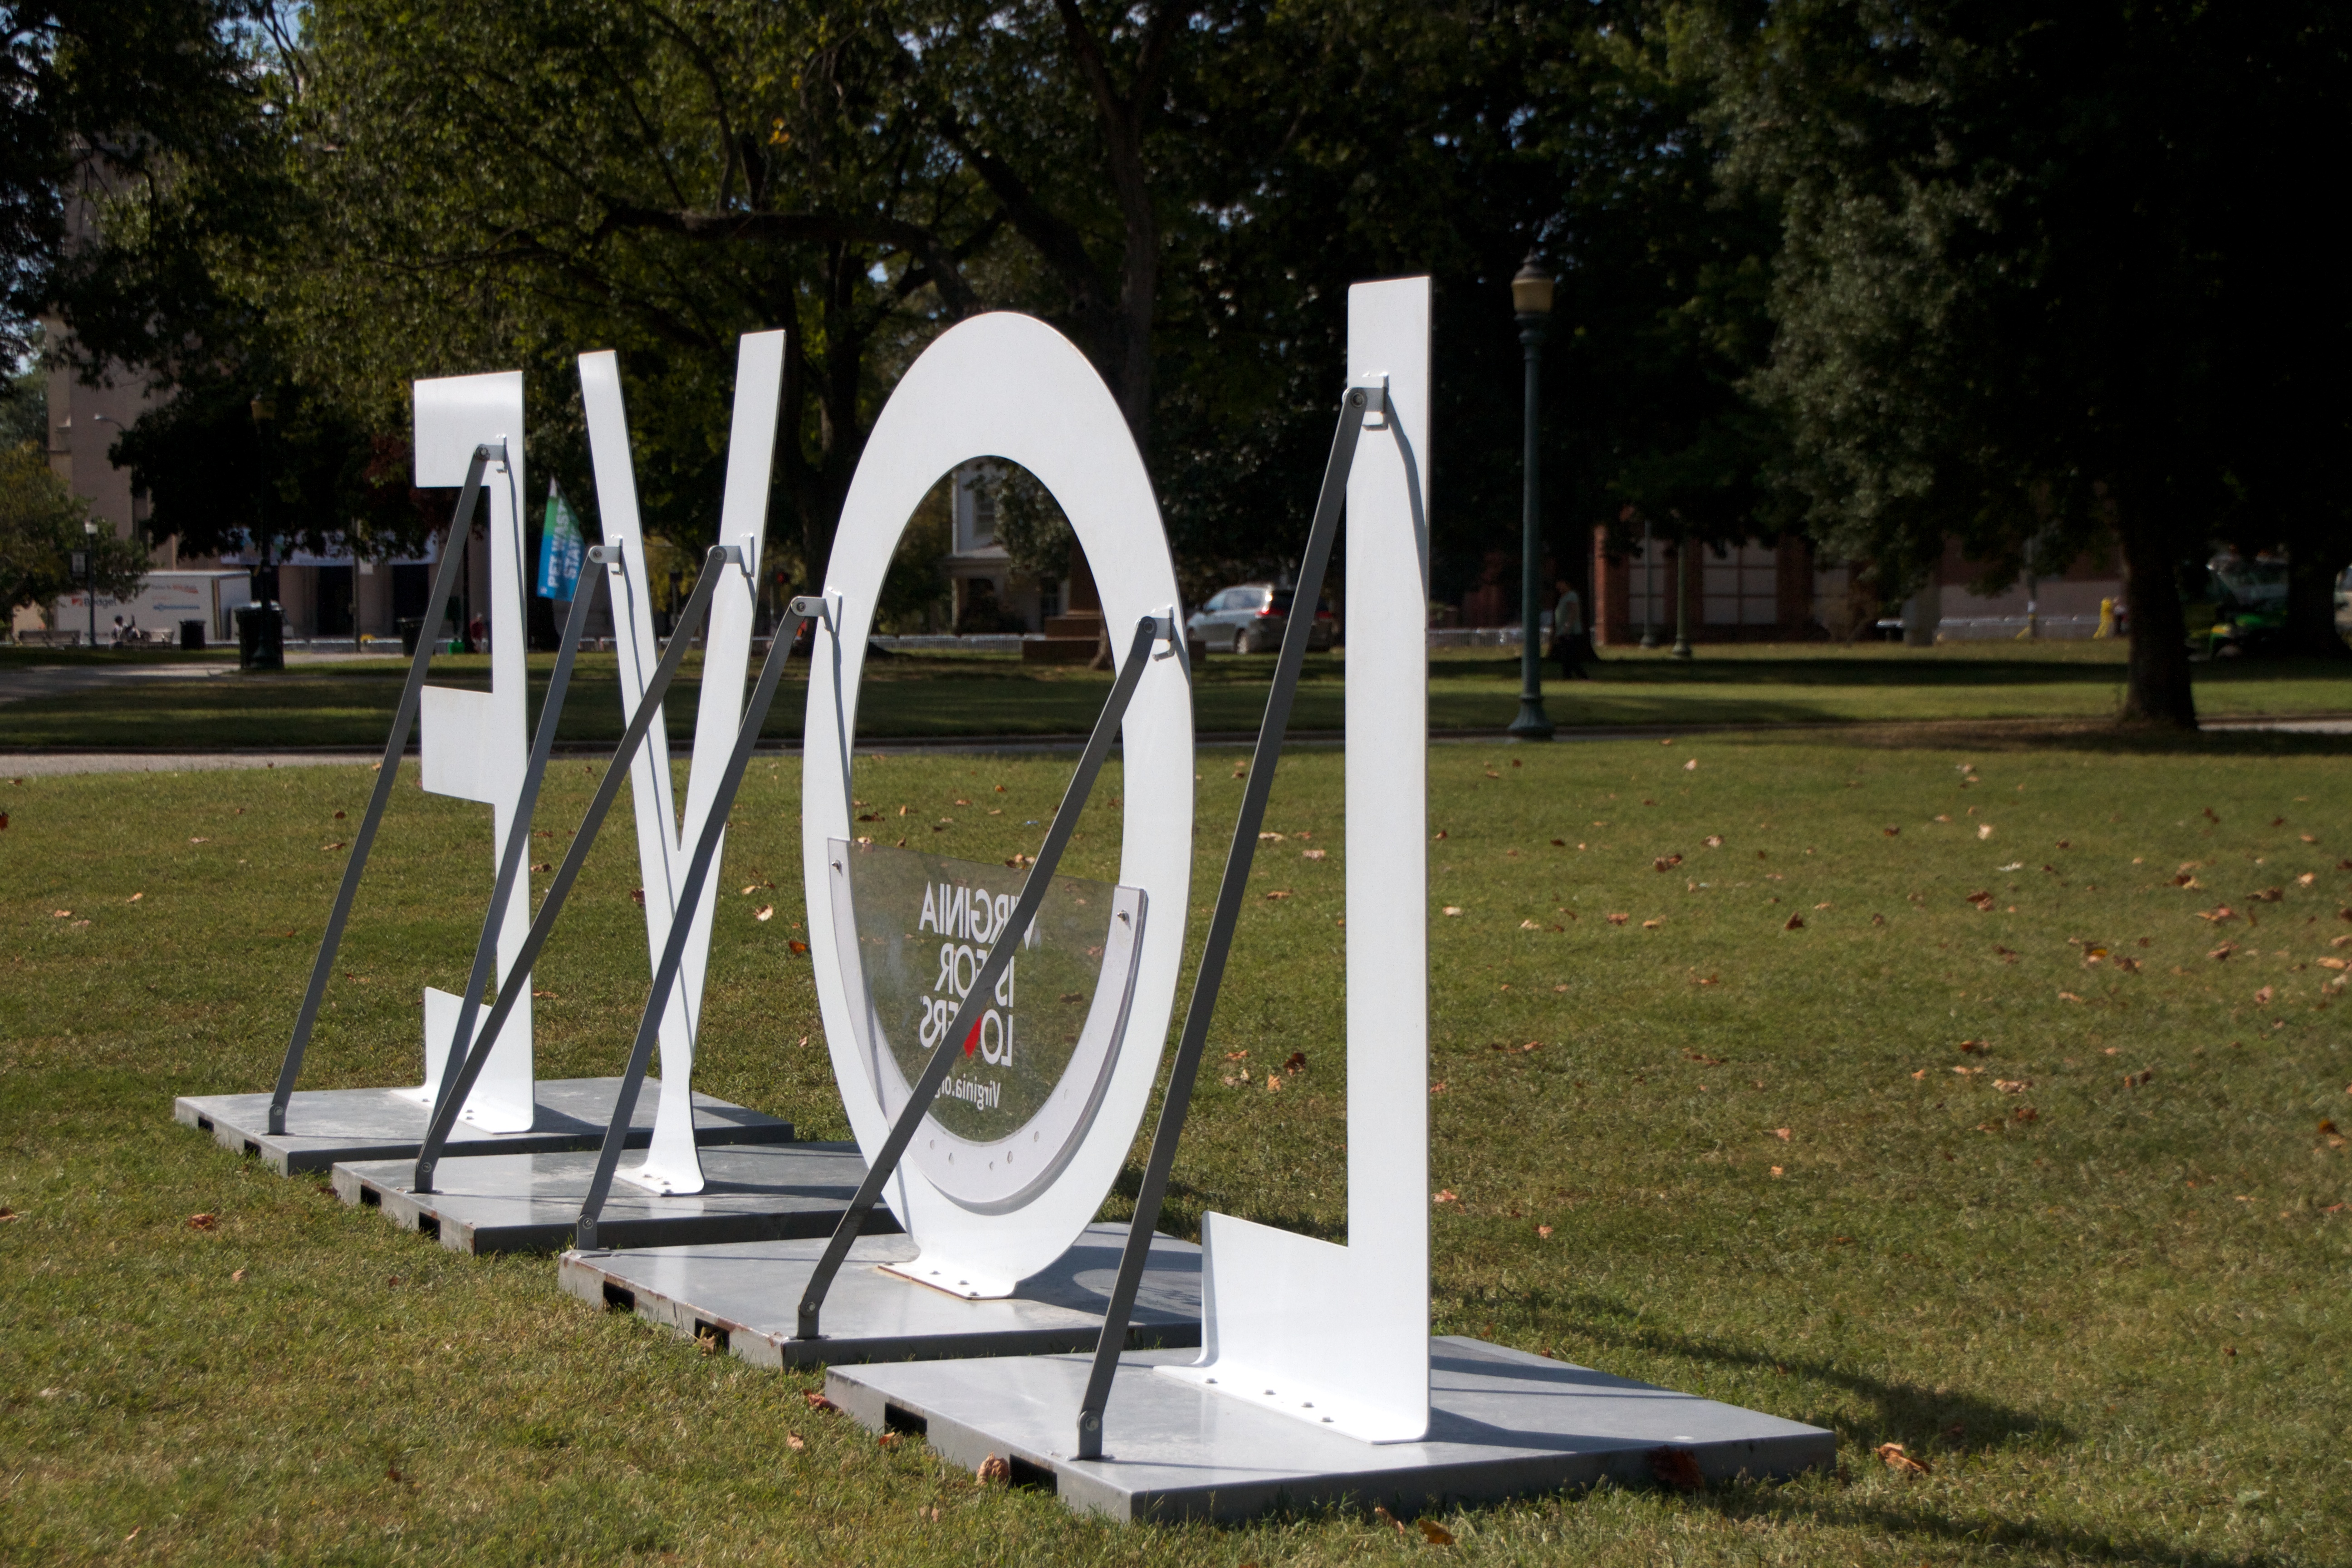
monument, sculpture, memorial, vcubrb